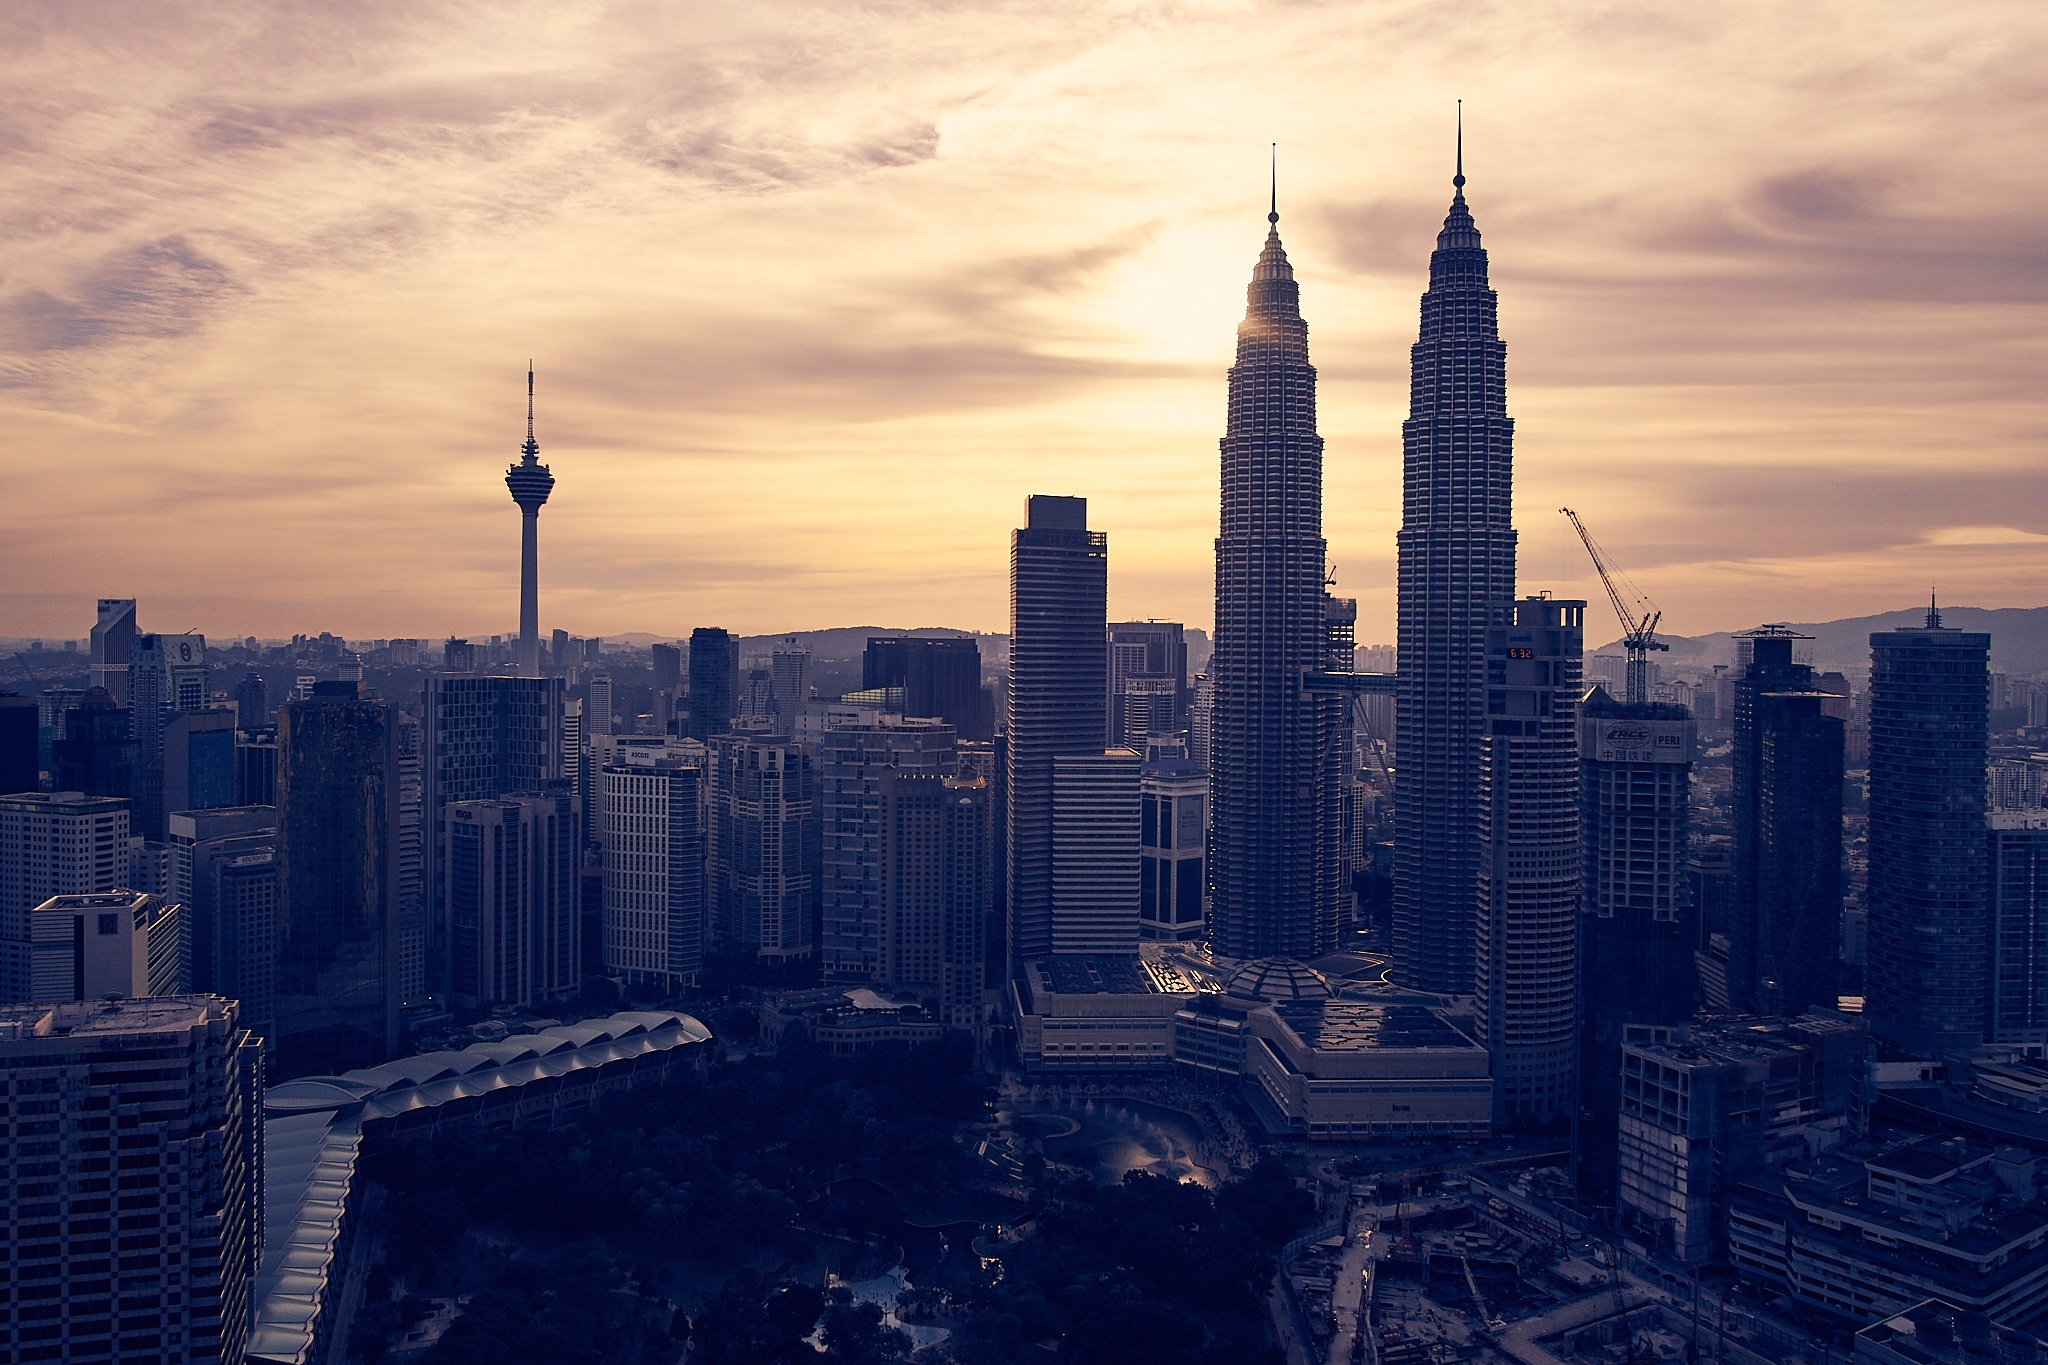
malaysia, kuala lumpur, sunset, klcc, building, landmark, architecture, asia, kuala, lumpur, travel, city, famous, cityscape, town, skyline, tower, sky, destination, business, landscape, skyscraper, petronas, tourism